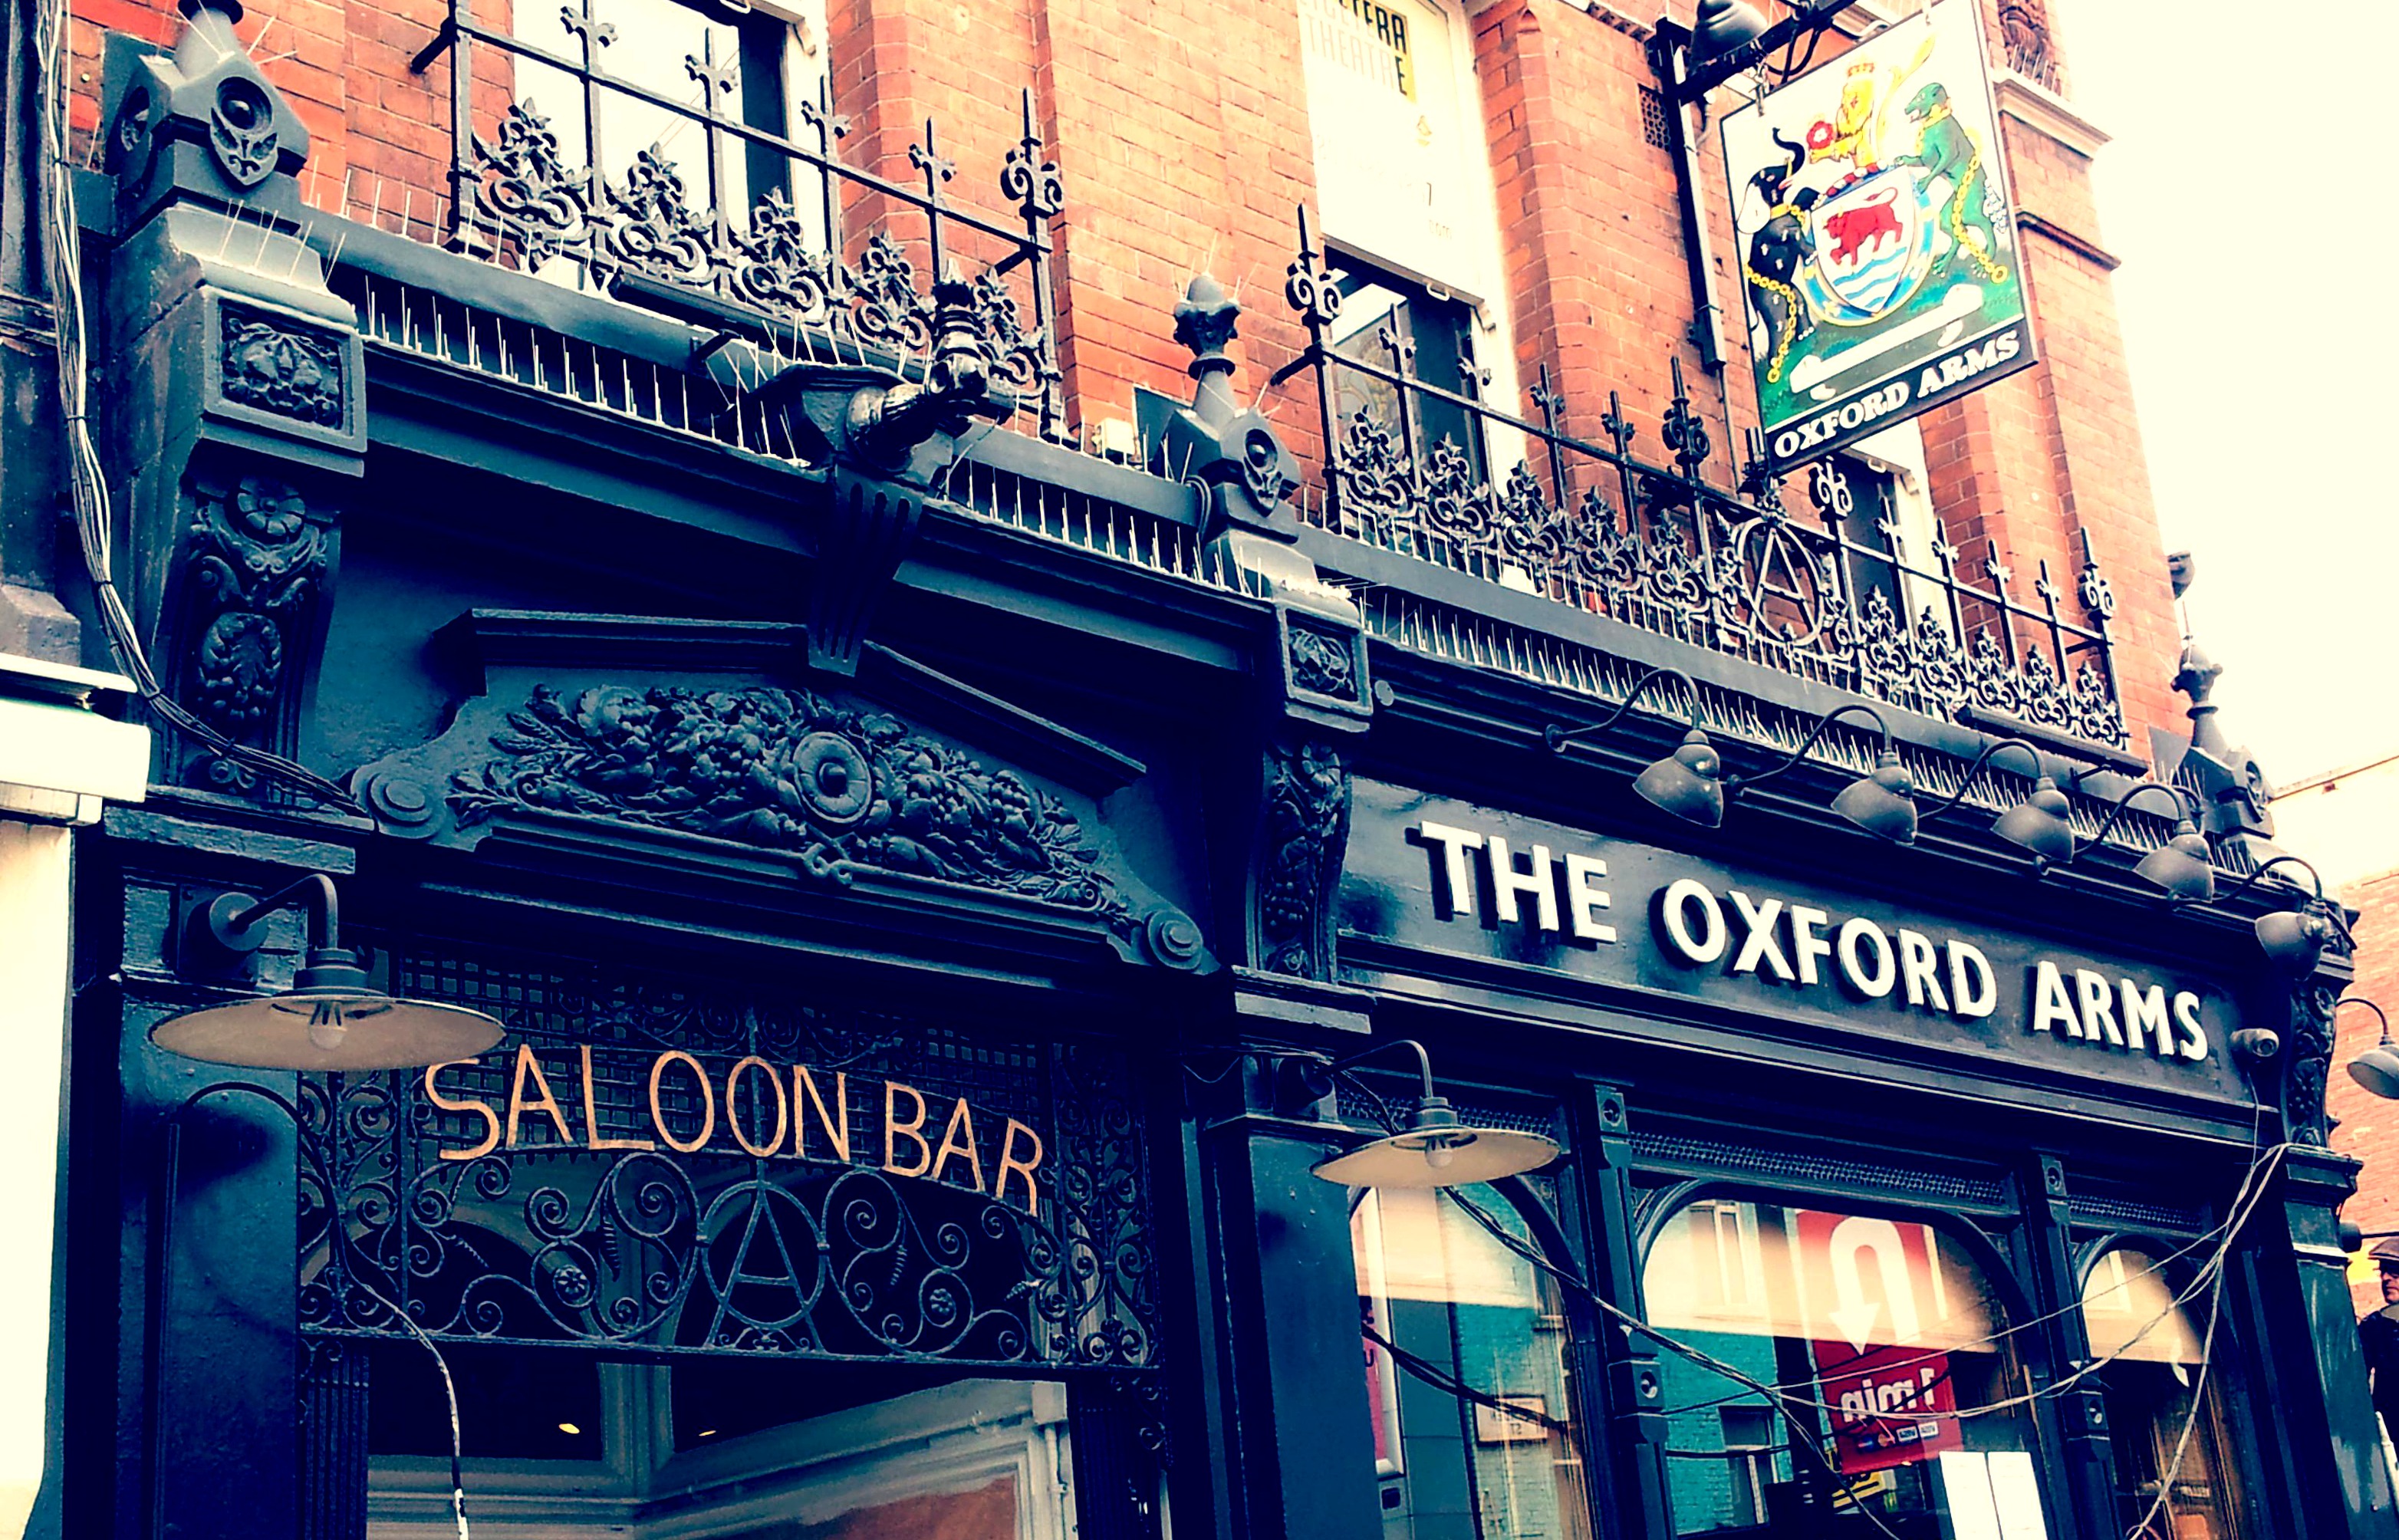
road, street, vintage, building, city, advertising, downtown, shopping, england, london, houses, nero, showcase, metropolis, saloon, urban area